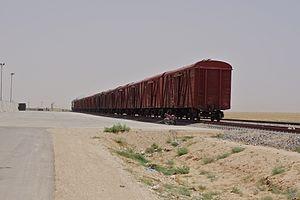
Les transports en Afghanistan sont limités et en cours de développement. La plus grande partie du réseau routier a été construite au cours des années 1960, mais il est tombé en ruine pendant les guerres des années 1980 et 1990. De nouvelles autoroutes, routes et ponts ont été reconstruits pendant la dernière décennie pour augmenter les voyages et le commerce avec les pays voisins. En 2008, environ 731 607 véhicules étaient enregistrés, servant à quelque 29 millions de personnes.